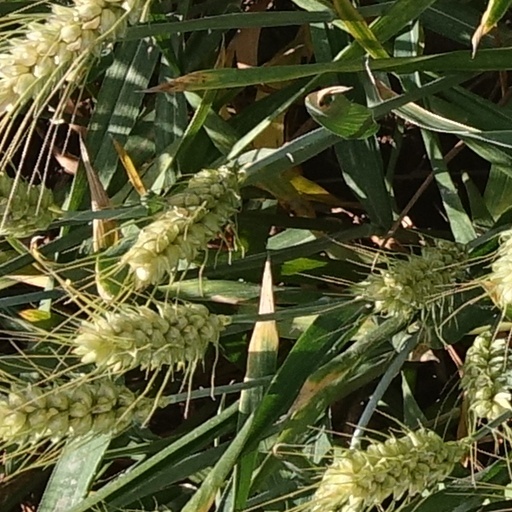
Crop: wheat